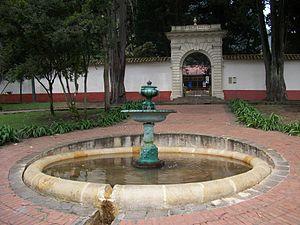
Cette page recense les principaux musées de Colombie.
Bogota, anciennement Santa Fe de Bogotá Distrito Capital, est la capitale de la Colombie et également celle du département de Cundinamarca. Elle a été fondée le 6 août 1538 par le conquistador espagnol Gonzalo Jiménez de Quesada. Suivant l’organisation d’un district capital unitaire et décentralisé, Bogota jouit d'une autonomie lui permettant la gestion de ses intérêts dans les limites imposées par la Constitution et la loi. Composée de 20 districts, elle est la métropole incontestée du pays aux points de vue administratif, économique et politique.
Cet article liste les monuments nationaux de Bogota, en Colombie. Au 25 septembre 2013,157 monuments nationaux y étaient recensés.